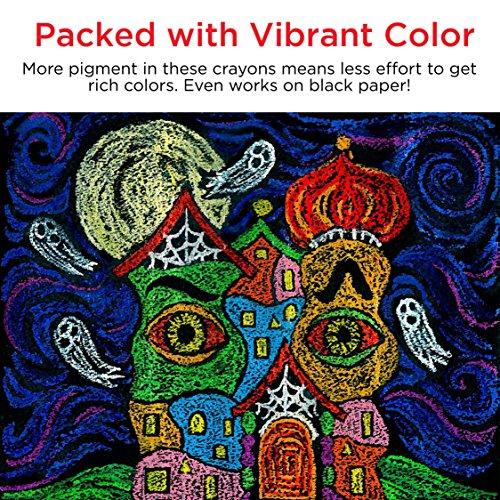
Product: Faber-Castell Beeswax Crayons in Durable Storage Case, 12 Vibrant Colors
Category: Arts, Crafts & Sewing | Painting, Drawing & Art Supplies | Drawing | Drawing Media | Crayons
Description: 12 crayons in a sturdy storage case: crayons designed for school or art on-the-go Store your beeswax crayons in a snap-in crayon carrying case that is travel friendly.
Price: $5.99
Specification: ProductDimensions:1x7.2x3.9inches|ItemWeight:7.2ounces|ShippingWeight:7.2ounces(Viewshippingratesandpolicies)|DomesticShipping:ItemcanbeshippedwithinU.S.|InternationalShipping:ThisitemcanbeshippedtoselectcountriesoutsideoftheU.S.LearnMore|ASIN:B00IO06VEM|Itemmodelnumber:FC129112|Manufacturerrecommendedage:3yearsandup